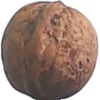
Label: walnut